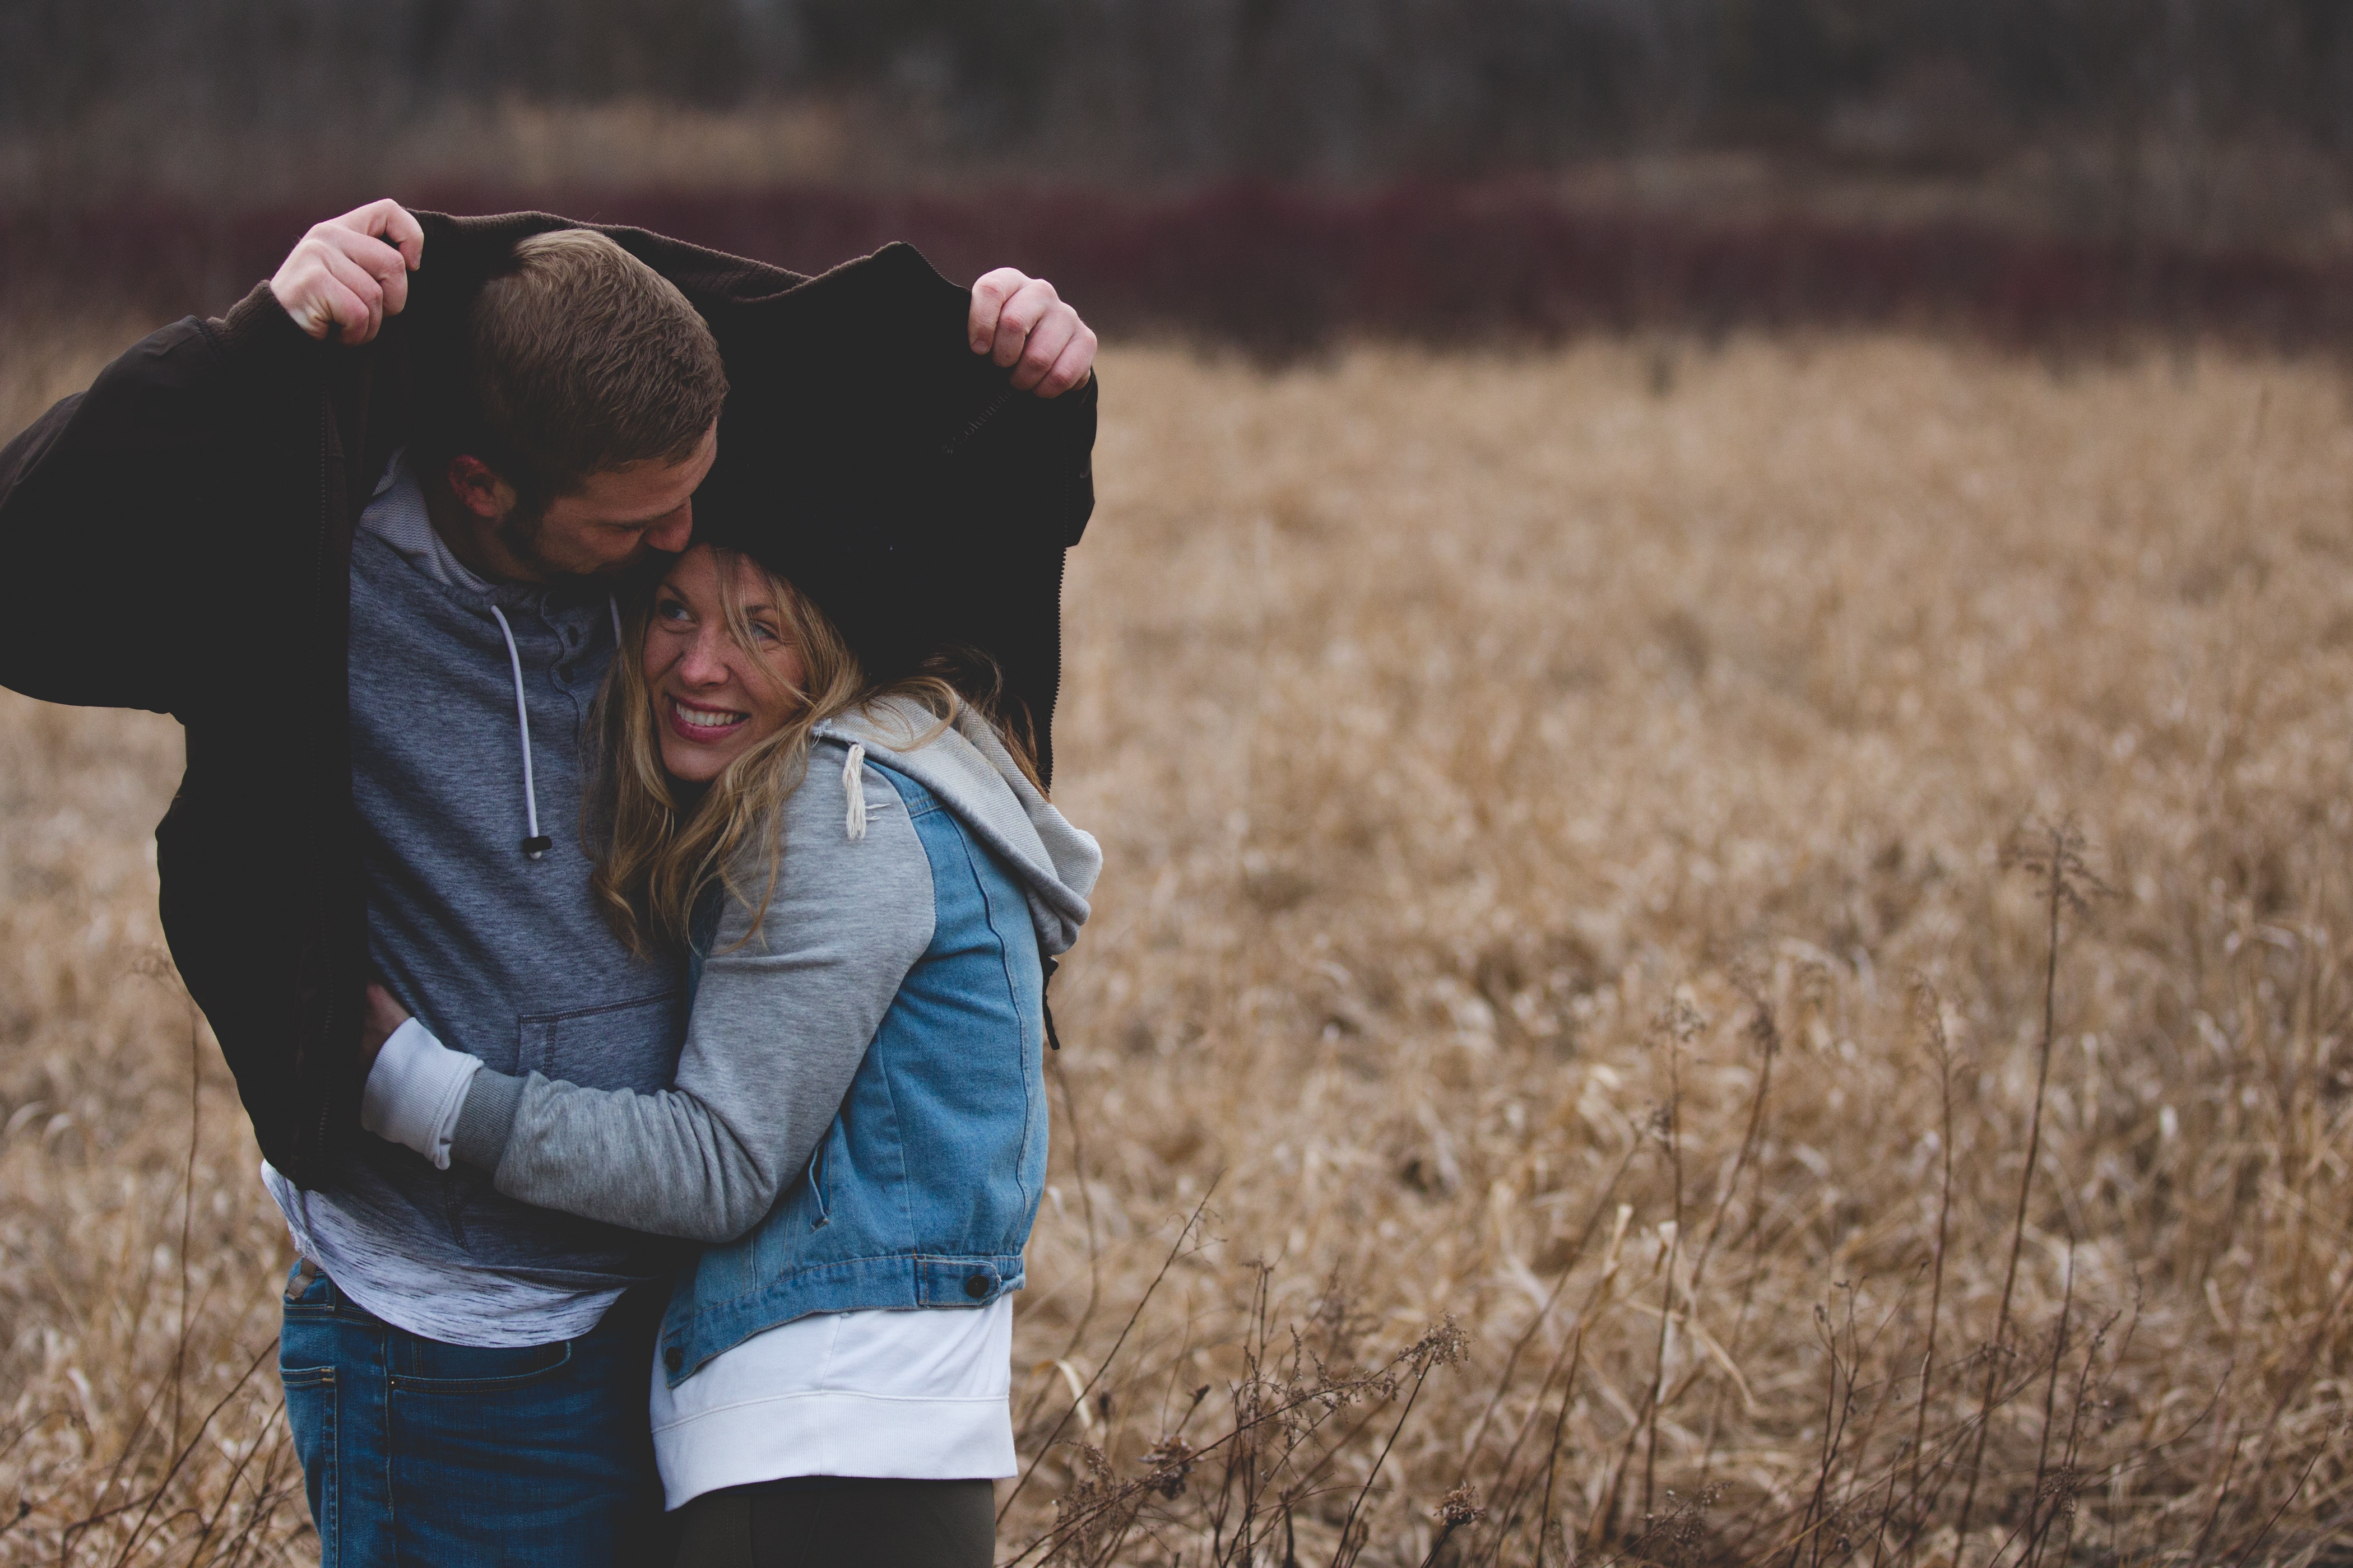
People in nature, photograph, people, grass, interaction, happy, grass family, photography, love, fun, hug, tree, grassland, smile, child, prairie, portrait photography, plant, laugh, romance, winter, toddler, family, gesture, portrait